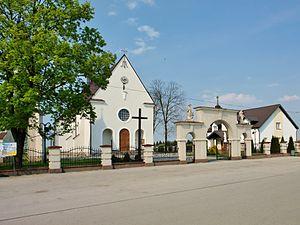
Jadowniki Mokre est une localité polonaise de la gmina de Wietrzychowice, située dans le powiat de Tarnów en voïvodie de Petite-Pologne.